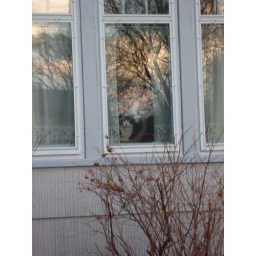
Kitty in the window next door